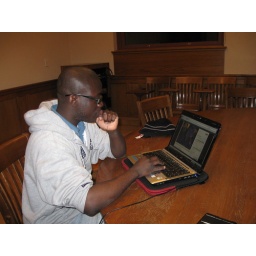
Quartey studies the computer screen as he plays the online game, GoCrossCampus. Photo by Diane Orson.